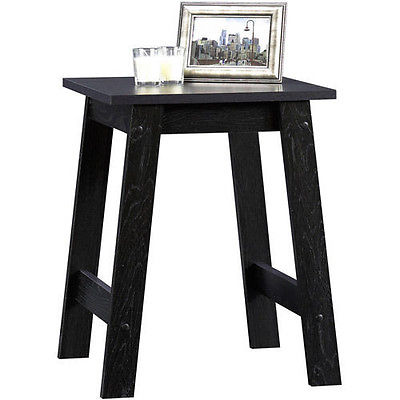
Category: table